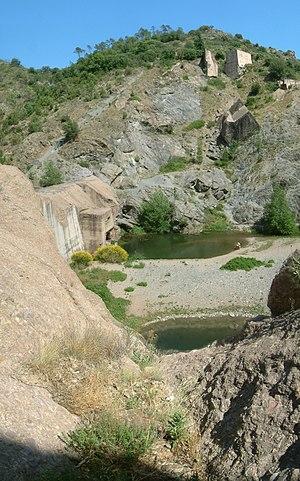
Le barrage de Malpasset est un barrage voûte, aujourd'hui en ruine, construit sur le Reyran, dernier affluent rive gauche de l'Argens. Sa retenue devait assurer l'alimentation en eau de l'agglomération de Fréjus/Saint-Raphaël, des communes environnantes et de leur plaine agricole. Le 2 décembre 1959, cinq ans après la fin de sa construction, des précipitations intenses provoquent une crue du lac de la retenue puis la rupture du barrage. Le déferlement en aval d'une cinquantaine de millions de mètres cubes d'eau entraîne 423 morts et des dégâts matériels considérables, routes, voies ferrées, fermes, immeubles détruits. C'est une des plus grandes catastrophes civiles françaises du XXᵉ siècle.